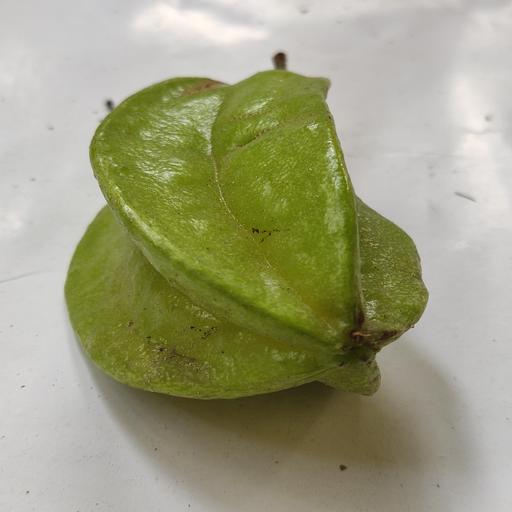
Crop type: Carambola